Qiaozhuang East railway station

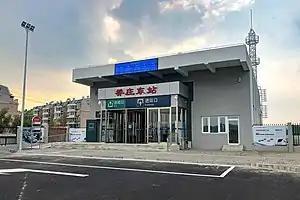
Exterior of the station

Qiaozhuang East railway station is a railway station on the Sub-Central line in Yuqiao Subdistrict, Tongzhou District. It is a terminus with a single island platform. The station was opened on 20 June 2019 and is situated on former railway sidings.